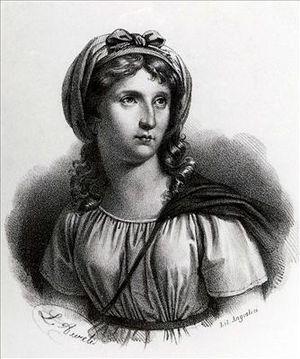
Clotilde Tambroni est une linguiste et poétesse italienne.
Lodovico Aureli, né à Bologne le 9 janvier 1816 et mort dans la même ville le 9 août 1865 est un graveur et peintre italien, actif principalement dans la peinture de scènes historiques, portraits et de fleurs.